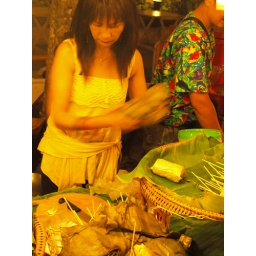
Pineapple wrapped in banana leaves on the food market